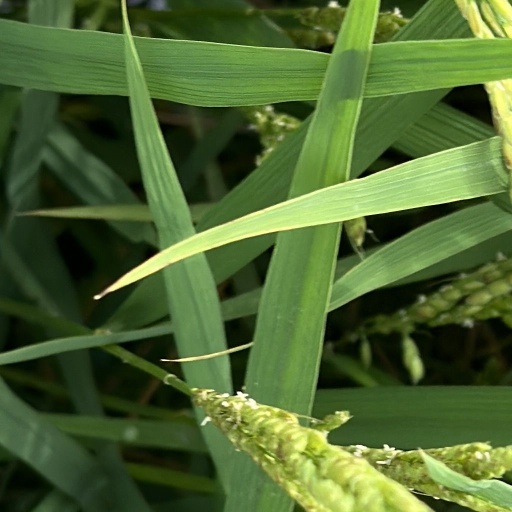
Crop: rice